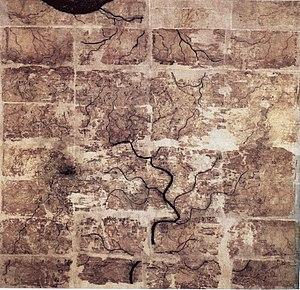
Le Nanyue, ou Mamzyied ou Nam Viet était un royaume d'Asie dont le territoire comprenait les actuelles provinces chinoises du Guangdong, du Guangxi et du Yunnan, ainsi qu'une partie du Nord de l'actuel Viêt Nam. Le Nanyue est fondé par le général chinois Zhao Tuo, appelé Triệu Đà par les Vietnamiens, qui conquiert pour le compte de la dynastie Qin le royaume d'Âu Lạc, alors pays du peuple Viêt. Profitant du chaos qui fait suite à la chute des Qin, il se proclame roi de Nanyue en 206 av. J.-C., fondant ainsi la dynastie des Yue du Sud. Au début son royaume est composé des commanderies de Nanhai, Guilin et Xiang.
Mawangdui est un site archéologique chinois exceptionnel datant des Han Occidentaux.
L'histoire de la géographie se compose de nombreuses histoires de la géographie qui ont varié au fil de l'histoire et entre différents groupes culturels et politiques. Depuis le XIXᵉ siècle, la géographie est devenue une discipline universitaire.
La dynastie Han régna sur la Chine de 206 av. J.-C. à 220 apr. J.-C. Deuxième des dynasties impériales, elle succéda à la dynastie Qin et fut suivie de la période des Trois Royaumes.
La période dynastie Han est une période charnière dans l'histoire prémoderne des sciences et des technologies en Chine, puisqu'elle a été témoin d'avancées majeures dans ces domaines.
Les relations entre l'Empire romain et la Chine ont été essentiellement indirectes et ce tout au long de l’existence de ces deux empires. Il s'agit pour l'essentiel d'échanges occasionnels de marchandises, d'informations et de voyageurs entre l'Empire romain et la dynastie Han, ainsi qu'entre l'Empire byzantin et diverses dynasties chinoises. Ces empires se sont progressivement rapprochés avec l’expansion romaine au Proche-Orient et les incursions militaires chinoises dans l’Asie centrale. Les Romains comme les Chinois sont conscients que "l'autre" existe, mais cette conscience reste limitée et chaque empire a des connaissances très floues sur tout ce qui concerne l'autre. Seules quelques tentatives de contact direct sont connues grâce aux archives qui nous sont parvenues. De puissants empires tels que ceux des Parthes et des Kouchans séparent les deux pays et cherchent à maintenir le contrôle si lucratif qu'ils exercent sur le commerce de la soie. En définitive, ils empêchent tout contact direct entre ces deux puissances eurasiennes.